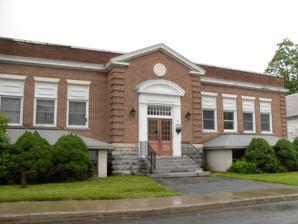
Building: St. Stanislaus Kostka School and Convent House
Country: United States of America
Year built: 1922
United States historic place St. Stanislaus Kostka School and Convent House U.S. National Register of Historic Places The school Show map of Vermont Show map of the United States Location 95 & 113 Barnes St, West Rutland, Vermont Coordinates 43°35′53″N 73°03′07″W / 43.59806°N 73.05194°W / 43.59806; -73.05194 Area 0.8 acres (0.32 ha) Built 1922 ( 1922 ) Architectural style Colonial Revival, Classical Revival MPS Educational Resources of Vermont MPS NRHP reference No. 10000349 Added to NRHP June 18, 2010 The St. Stanislaus Kostka School and Convent House are a historic former religious school and convent at 95 and 113 Barnes Street in West Rutland, Vermont .  The school, a small Classical Revival building, was built in 1924, and was an important element in the local Polish immigrant community; the convent is an adapted 19th-century single-family house.  Both have been converted to conventional residential uses.  They were listed as a pair on the National Register of Historic Places in 2010. Description and history The former St. Stanislaus Kostka School and Convent stand northwest of West Rutland center, on the west side of Barnes Street, just north of the St. Stanislaus Kostka Church.  The school is a single-story brick building with Classical Revival features.  Its main facade is nine bays wide, with a central gabled projection that houses the main entrance. The interior of the building has been converted into residences. The convent, standing just north of the school, is a large 2-1/2 story wood frame house, with a slate roof, clapboard siding, which was built c. 1850-60 and acquired by the diocese in 1922.  The building appears to have undergone an enlargement in the late 19th century, as there is a full Italianate exterior entrance inside the front vestibule. Polish immigrants began arriving in the Rutland area in the 1890s, and the St. Stanislaus Kostka parish was established in 1906, joining a number of already extant ethnically focused Roman Catholic churches in the region.  School classes were held in the church until this school building was constructed in 1924, and the convent was populated by the Felician Sisters of St. Francis, who taught at the school.  Both were closed in 1979. See also National Register of Historic Places listings in Rutland County, Vermont References